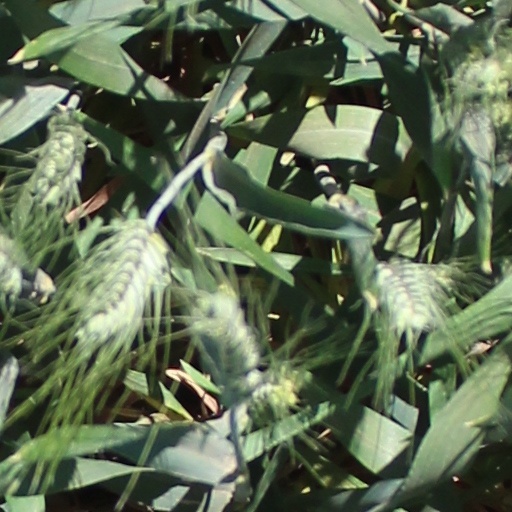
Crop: wheat